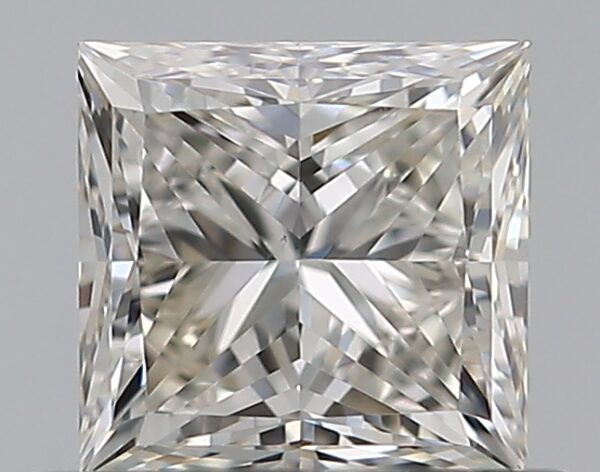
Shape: princess
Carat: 0.5
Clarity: VS1
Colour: I
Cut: VG
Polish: EX
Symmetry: VG
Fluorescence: F
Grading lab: GIA
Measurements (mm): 4.27 x 4.17 x 3.06